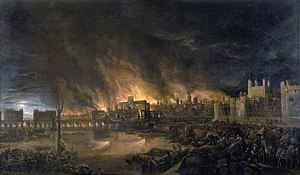
Storbranden i London
Branden tirsdag 4. september 1666 set fra en båd ved kajen Tower Wharf. Til højre Tower of London og til venstre London Bridge. I midten den gamle St. Pauls katedral i flammer.
Storbranden i London var en omfattende brand, som raserede London fra d. 2. til 5. september 1666. Det var tredje gang, at London næsten blev fuldstændigt ødelagt af en storbrand; de tidligere storbrande fandt sted i 1133, 1135 og 1212. Et senere tilfælde, Luftwaffes brandbombeangreb den 29. september 1940, er på engelsk blevet kendt som the Second Great Fire of London.